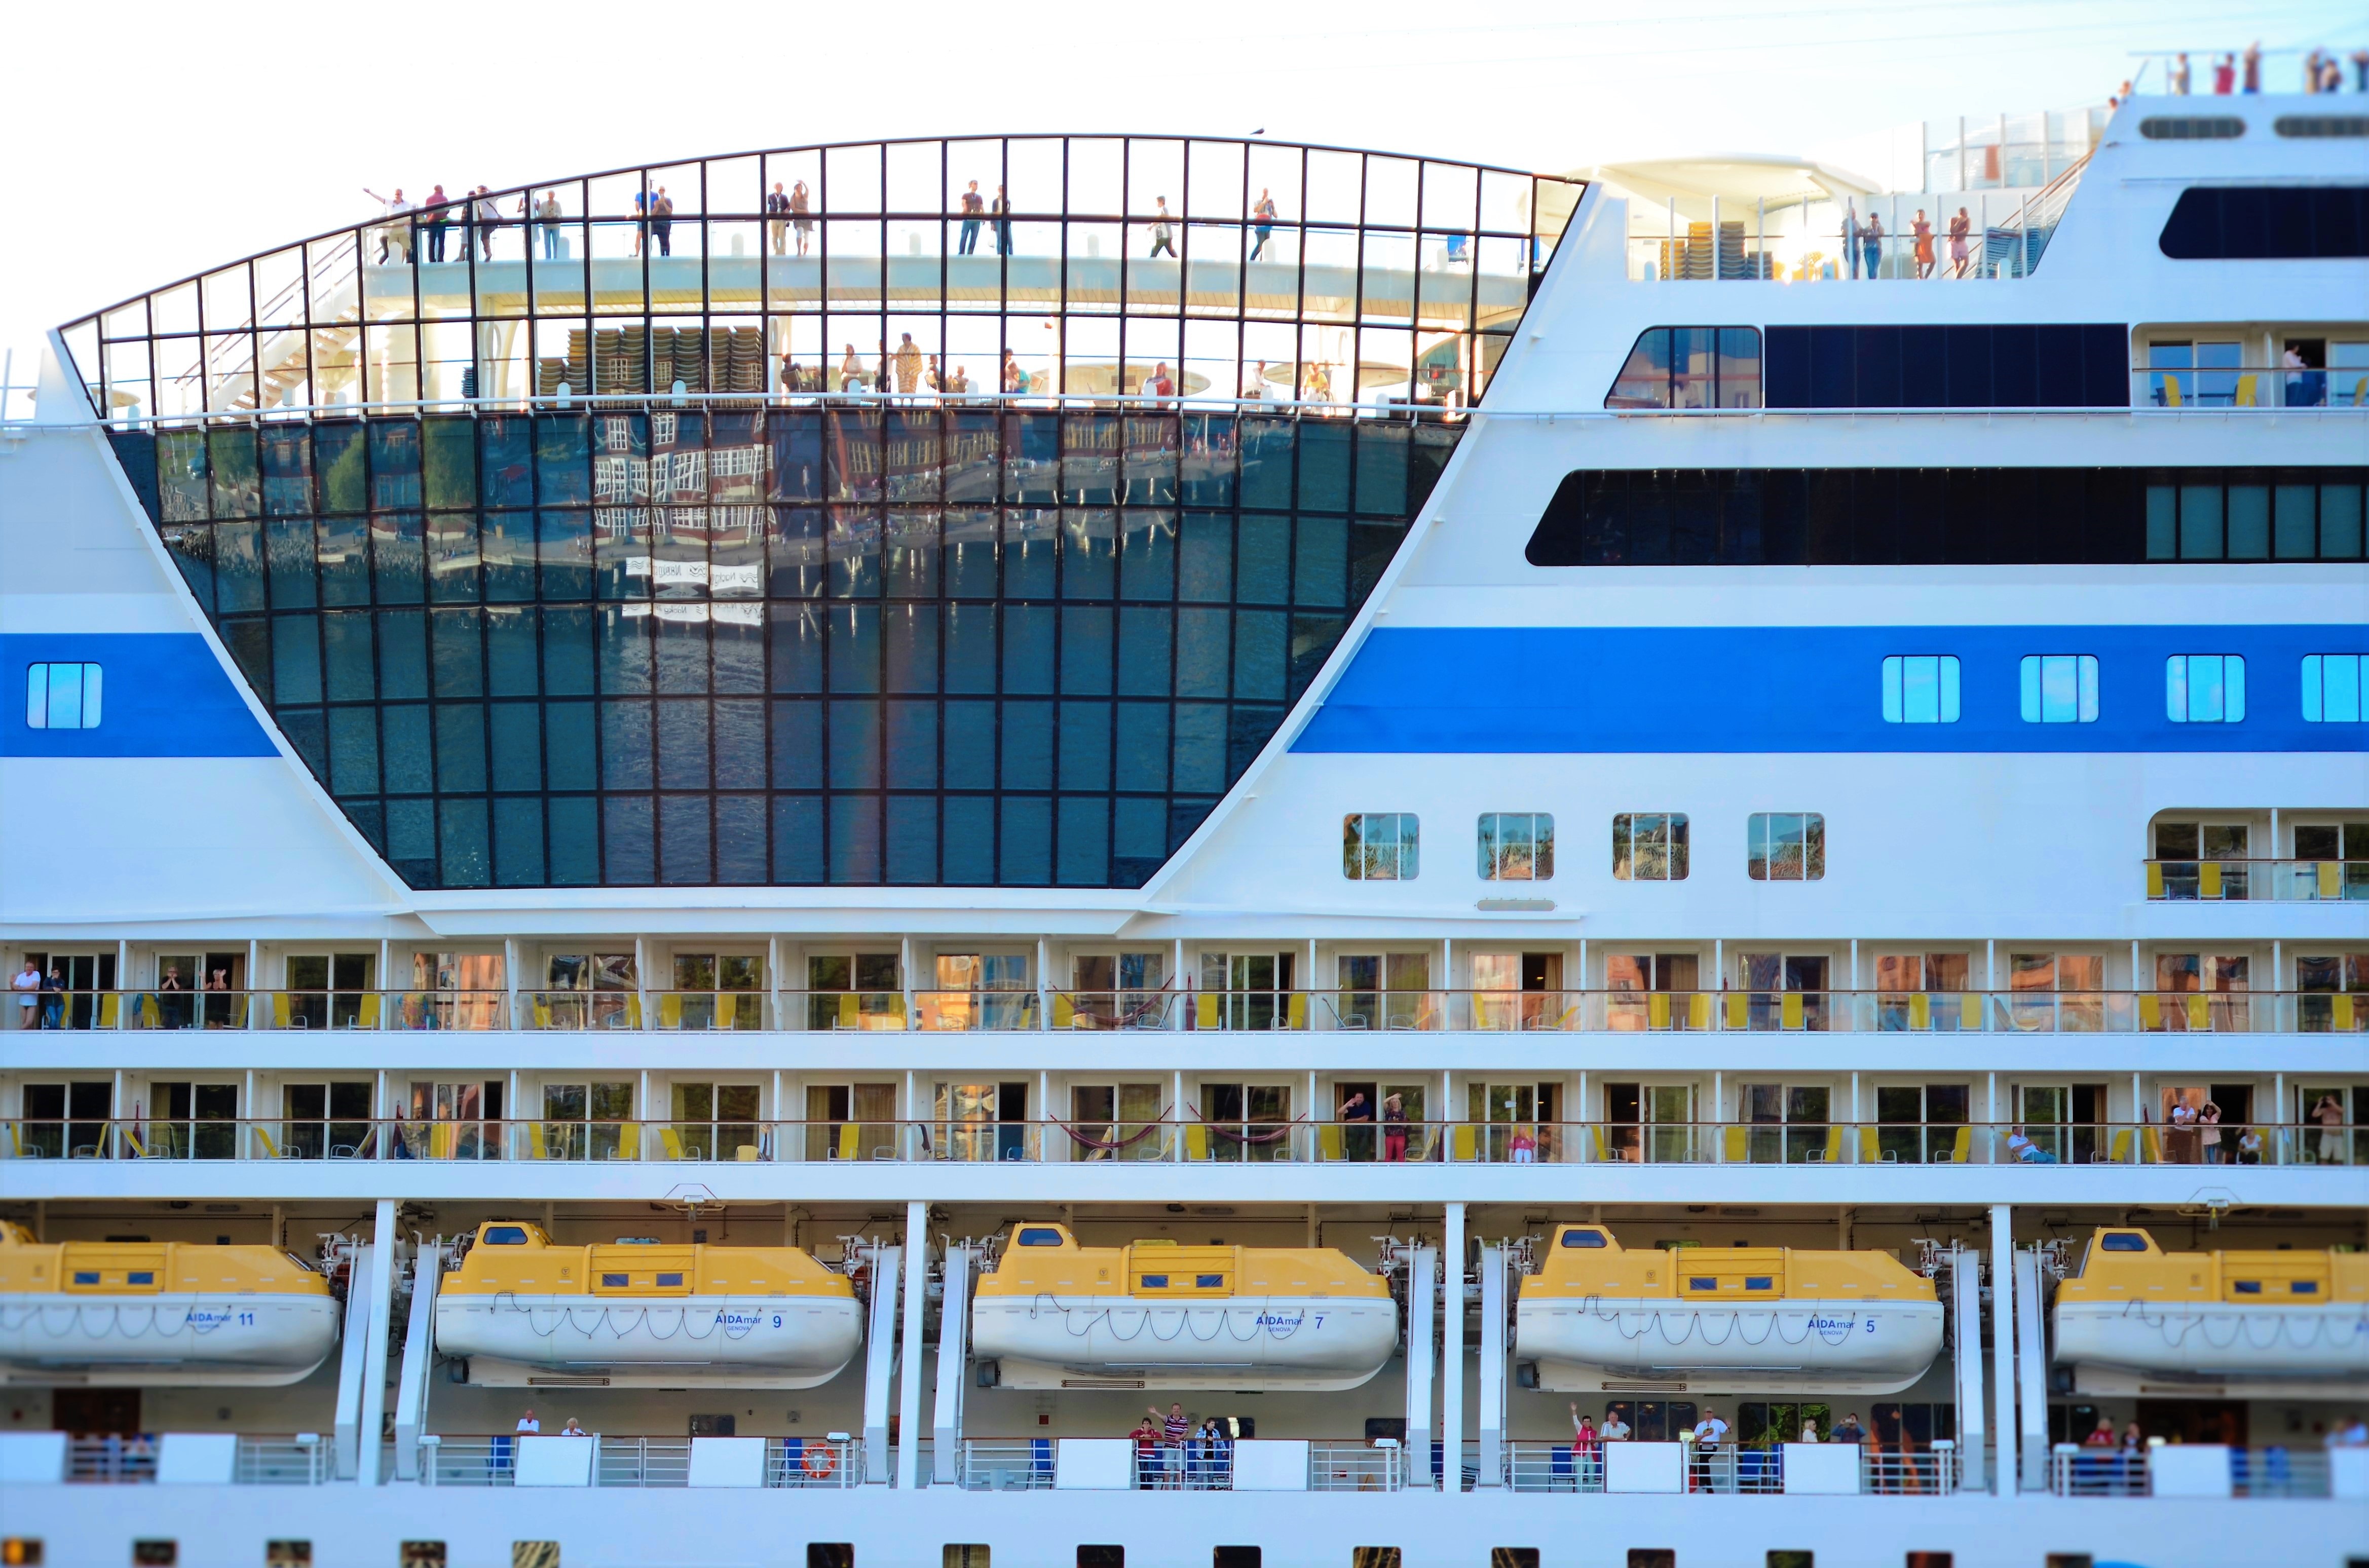
beach, sea, water, ocean, boat, ship, summer, vacation, tourist, travel, vehicle, sailing, facade, blue, tourism, watercraft, cruise ship, passenger ship, bot